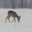
Label: deer